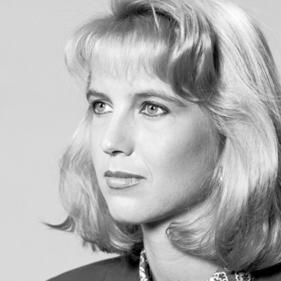
Age: 23